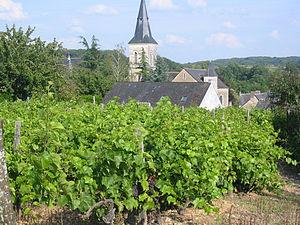
Dissé-sous-le-Lude est une ancienne commune française, située dans le département de la Sarthe en région Pays de la Loire, devenue le 1ᵉʳ janvier 2018 une commune déléguée au sein de la commune nouvelle du Lude.